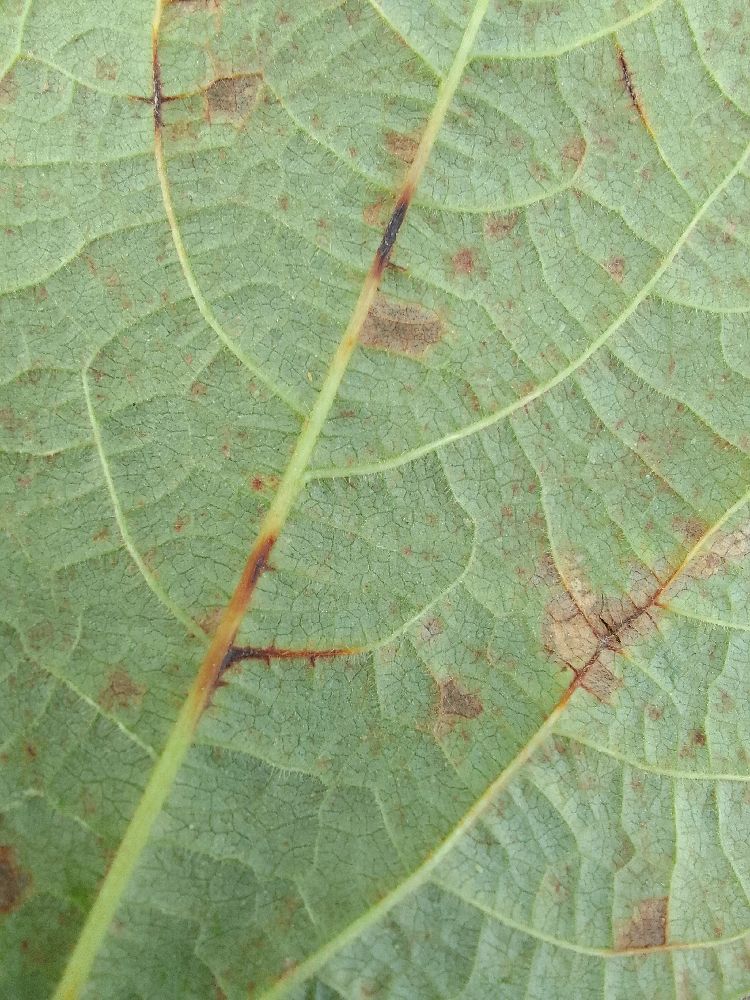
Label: anthracnose